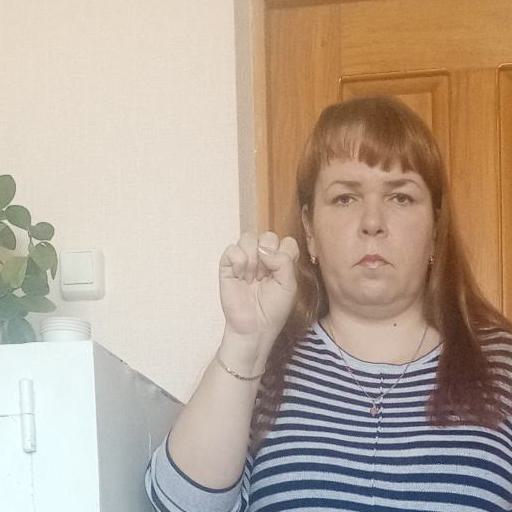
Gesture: fist